Mercyful Fate

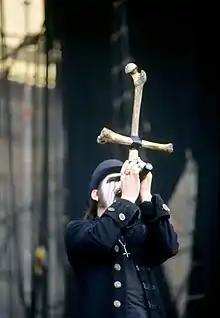
King Diamond performing with Mercyful Fate in 1999

On October 25, 1994, Mercyful Fate released its fourth album "Time", which was recorded and mixed at the Dallas Sound Lab during May and August of that year. After the album's release, drummer Snowy Shaw was replaced by Bjarne T. Holm for the Time Tour. Holm had originally been asked to join Mercyful Fate back in 1981, but had declined due to prior commitments. The band spent January through February 1996 recording and mixing their next album "Into the Unknown", which was released on August 20, 1996. After the album's release, guitarist Michael Denner left the band and was replaced by Mike Wead. In October 1997, Mercyful Fate began recording its sixth album "Dead Again" at the Nomad Recording Studio in Carrollton, Texas. "Dead Again" was released on June 9, 1998. In February 1999, Mercyful Fate began recording its seventh studio album "9", which was released on June 15, 1999.